History of Xinjiang

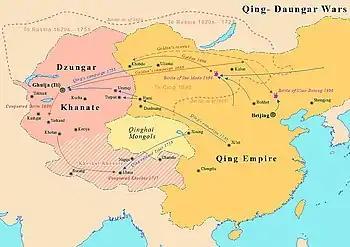
Dzungar–Qing Wars

The Dzungars lost control of Dzungaria and the Tarim Basin to the Manchu Qing dynasty as a result of the Dzungar–Qing Wars (1687–1757). As a result of the Dzungars’ control of the Silk Road trade routes linking Europe and East Asia, they posed a strategic problem for the Qing dynasty. After the Treaty of Nerchinsk guaranteed that the Russian Empire would not ally with the Dzungars, the Kangxi Emperor ordered an invasion of Xinjiang. The Qing military defeated the Dzungars and killed Galdan at the Battle of Jao Modo in 1696. However, a 1732 campaign to complete the conquest led by Yue Zhongqi ended in disaster, killing four-fifths of Qing combatants and nearly all the officers involved. The Yongzheng Emperor executed the remaining commanders, including Yue, for corruption and would not send another invasion for the rest of his reign.